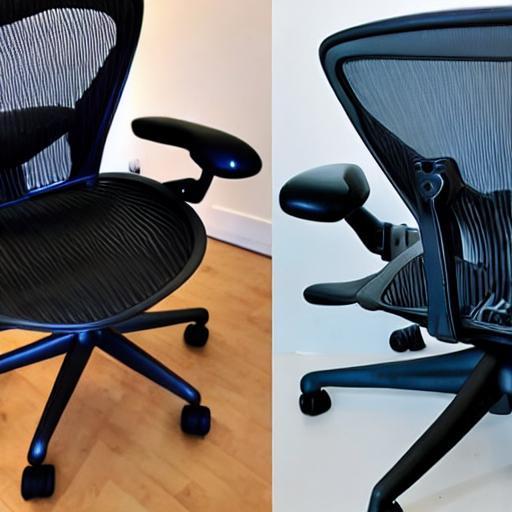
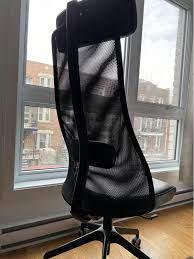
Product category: items_chair
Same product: no